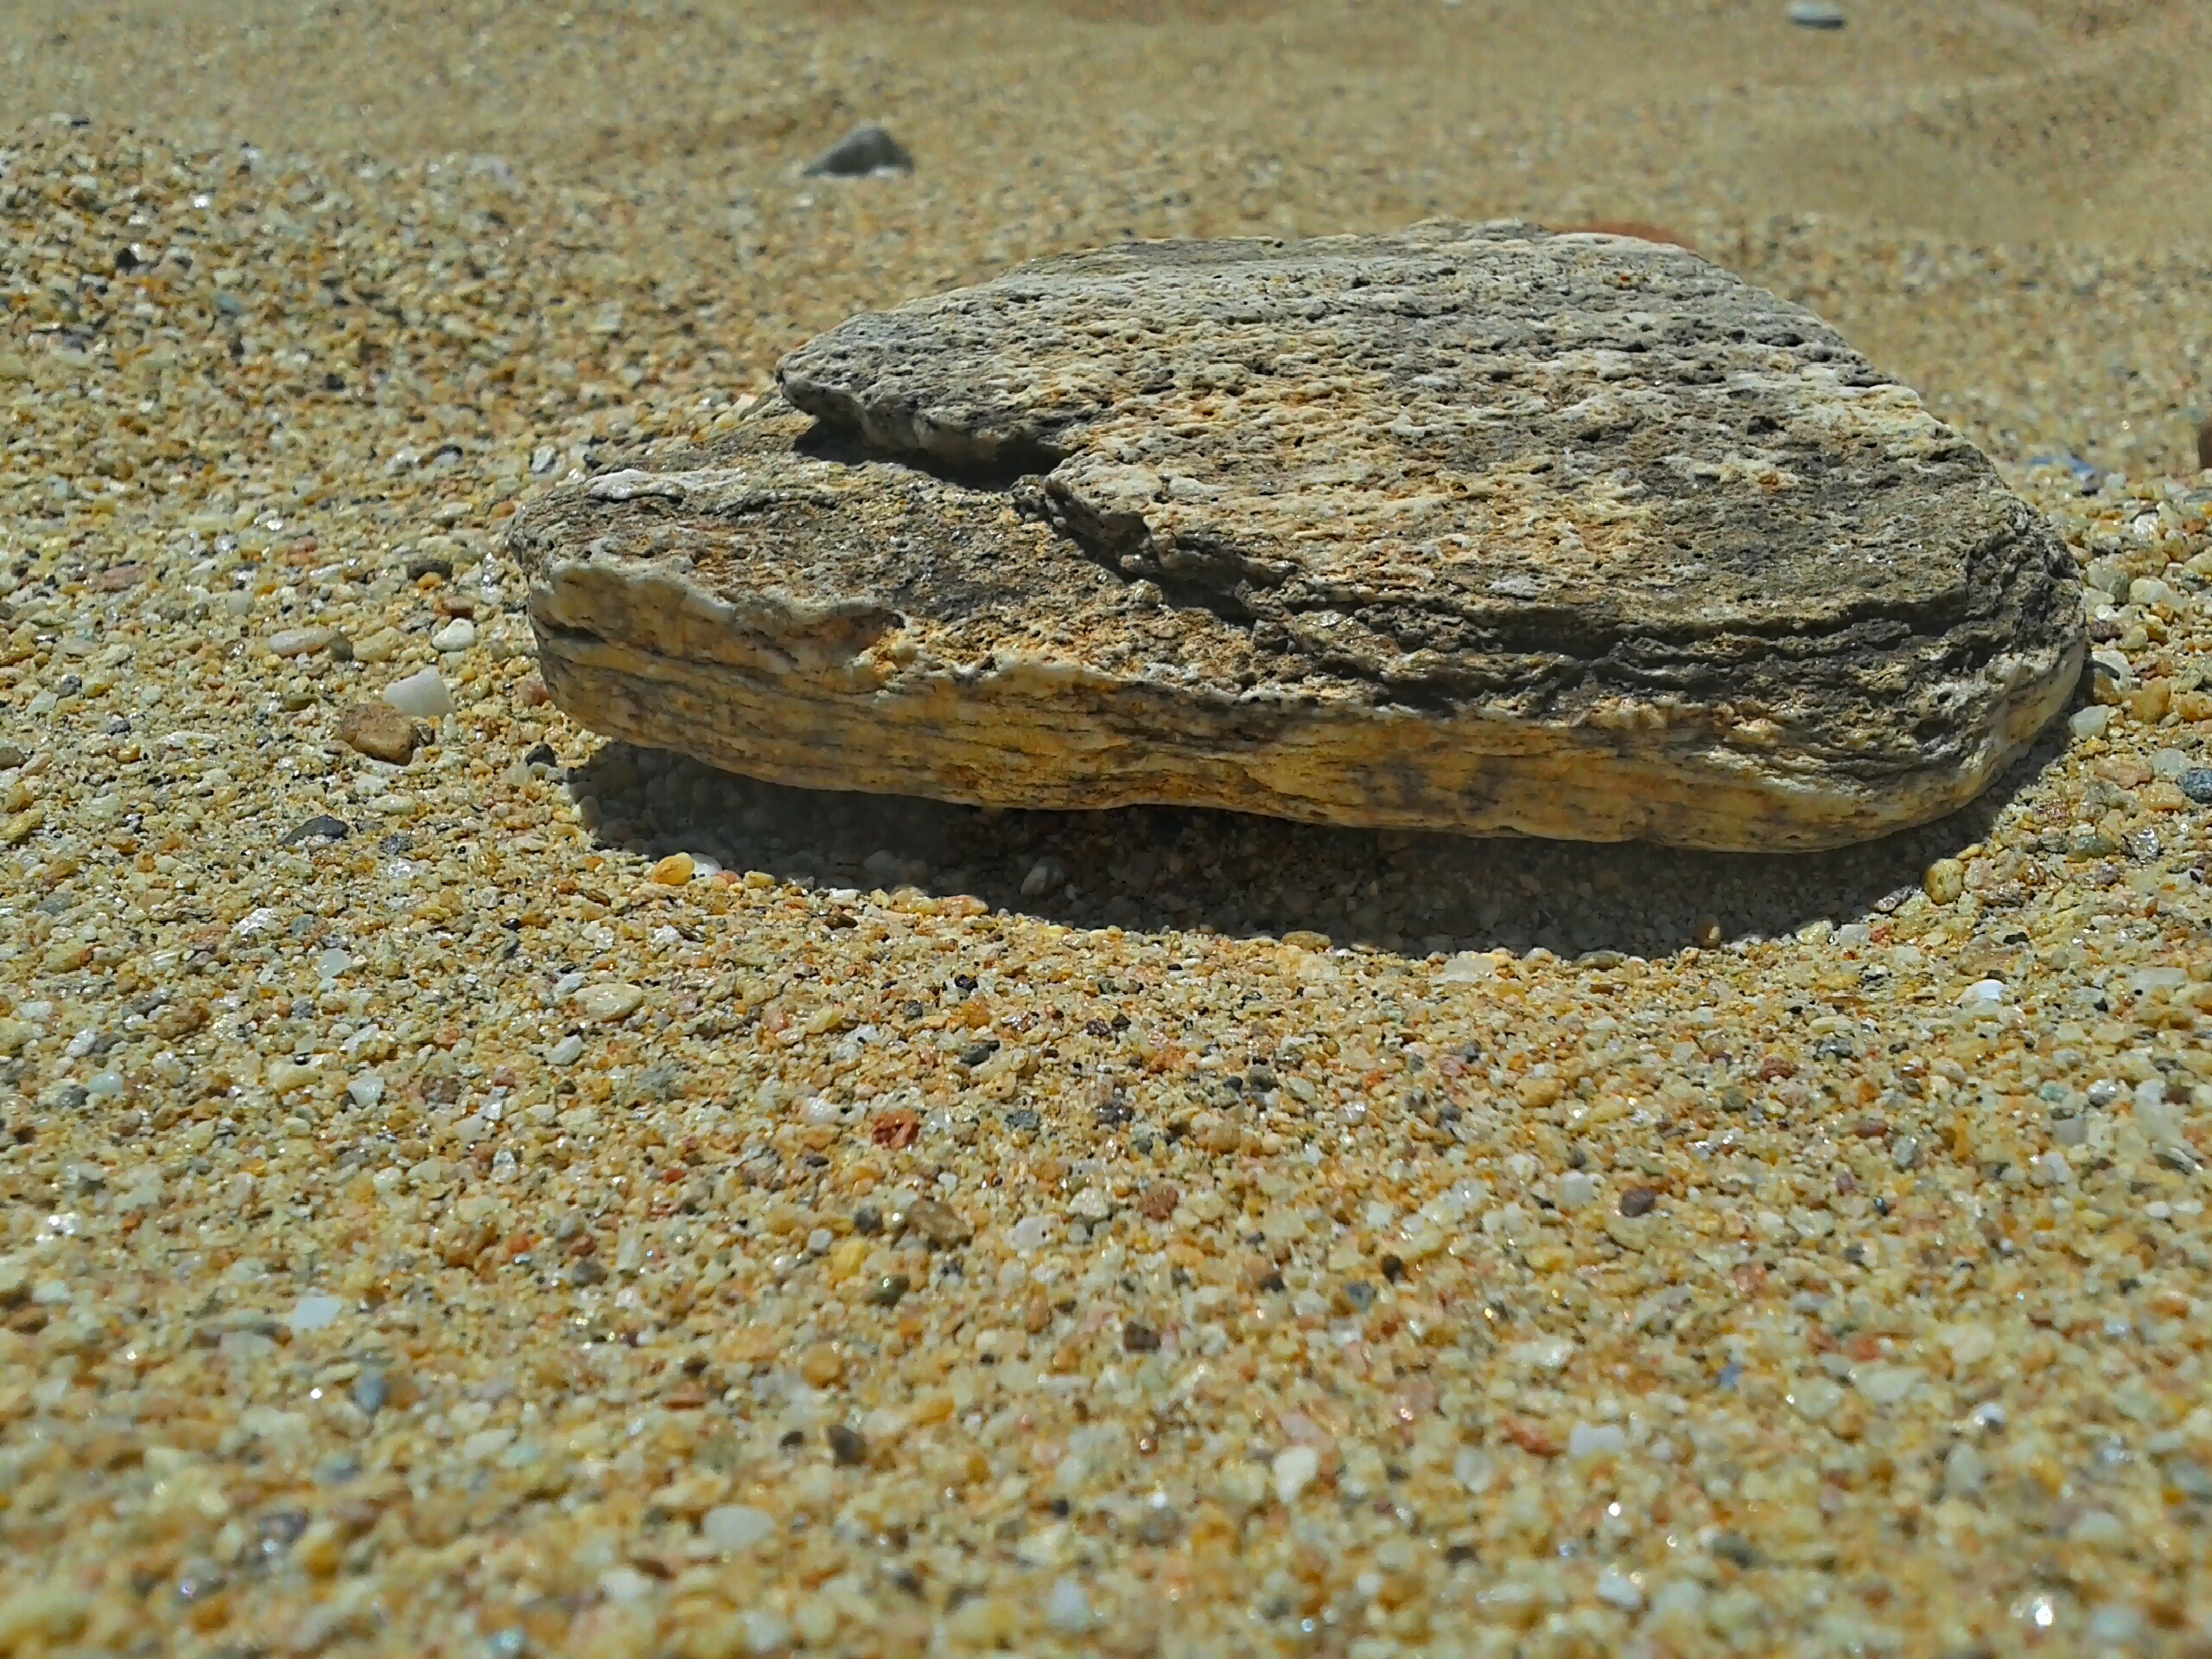
sand, rock, wood, stone, wildlife, tranquil, dirt, natural, pebble, soil, fauna, material, outdoors, geology